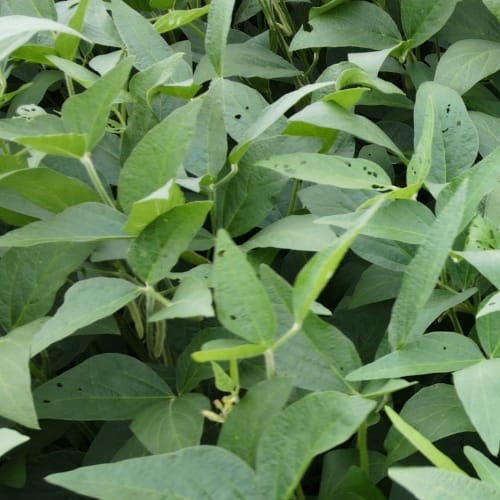
Label: Diabrotica_speciosa